George Vance Allen

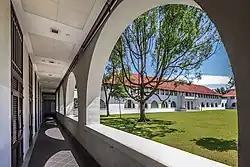
Formerly Raffles College, now the Bukit Timah campus of the National University of Singapore

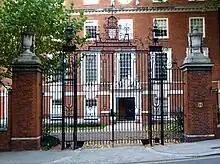
Queen Elizabeth College building in Campden Hill Road, now Academy Gardens

In June 1929, Allen was appointed acting principal of King Edward VII College of Medicine in Singapore, then a part of the Straits Settlements crown colony. He was to deputise in the absence of Hugh Macalister, who had returned to Scotland on leave for ill health. Macalister in fact never returned to Singapore, retiring on account of his declining health shortly before his death on 2November1930 at the age of 51. Allen was confirmed as the permanent principal of the College with effect from 14 March 1930. While principal, Allen was also Professor of Clinical Medicine.